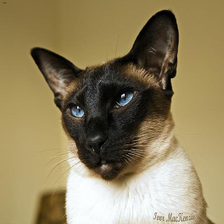
Species: cat
Breed: Siamese